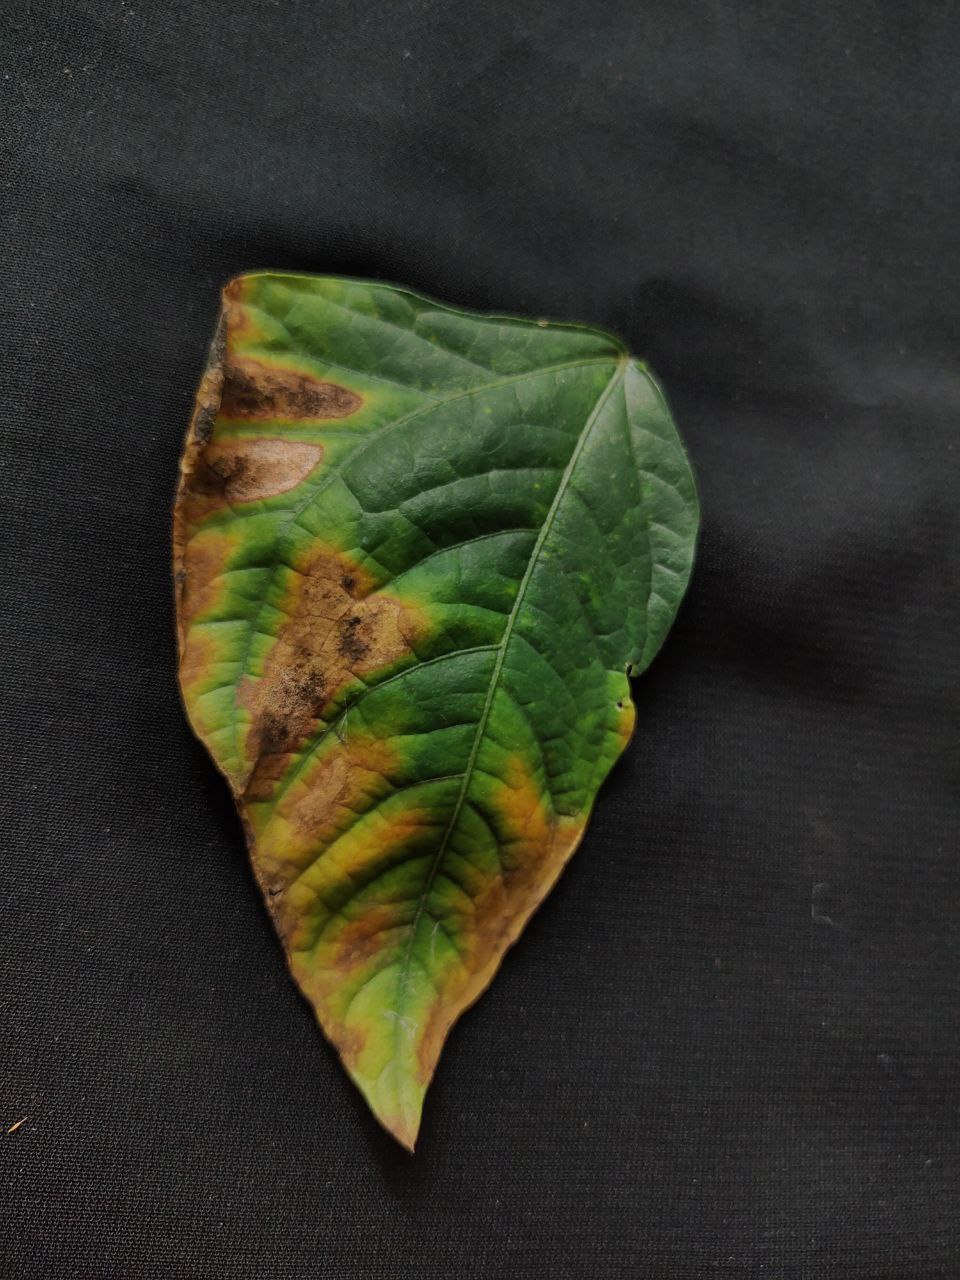
Crop: cowpea
Leaf condition: Bacterial wilt